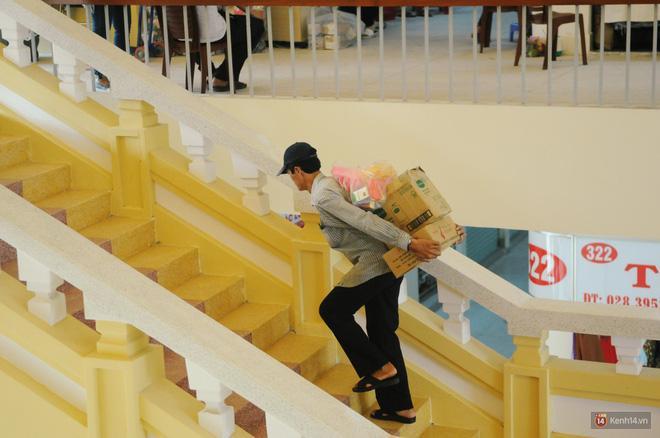
người đàn ông đội mũ màu đen đang vác các thùng hàng và các bịch đồ lên cầu thang